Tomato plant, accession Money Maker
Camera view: bottom (45 deg); turntable rotation: 270 degrees
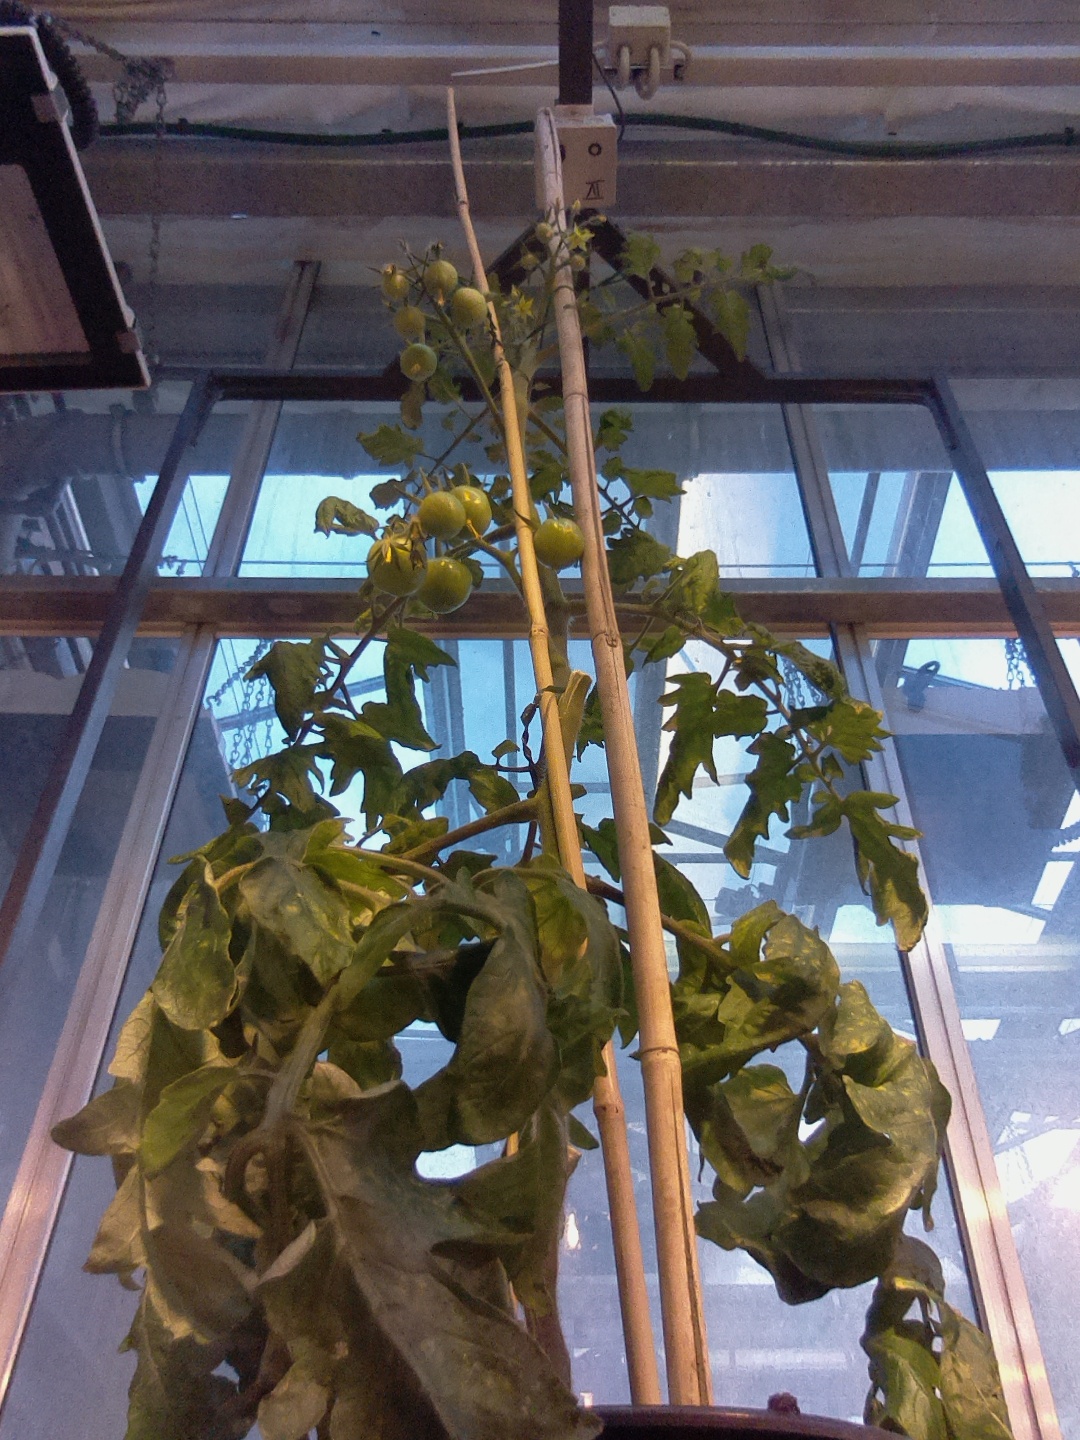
BBCH growth stage 73: 30%-40% of final fruit size